David Ryckaert III

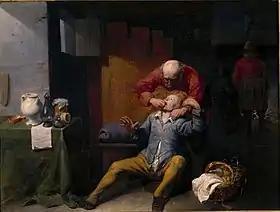
"The toothpuller"

David Ryckaert III, David Rijckaert III or David Rijckaert the Younger (2 December 1612, Antwerp – 11 November 1661, Antwerp) was a Flemish painter known for his contribution to genre painting, in particular through his scenes of merry companies and peasants. He also painted hell scenes and images of alchemists. He enjoyed the patronage of prominent patrons and was a painter to the court of the governor of the Southern Netherlands.